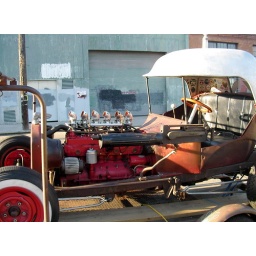
saw this on the street in front of Bottom of the Hill in SF. note the side mounted machine gun.